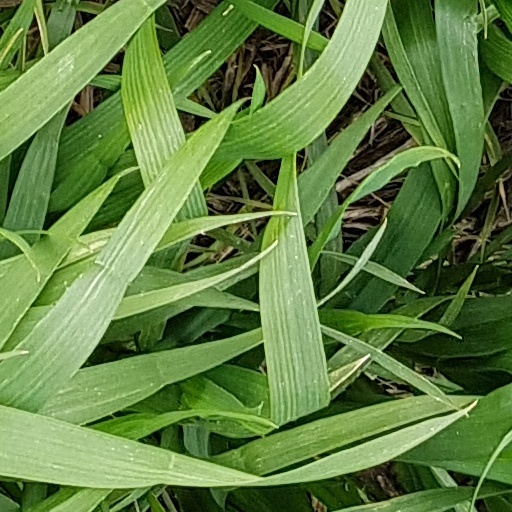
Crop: wheat